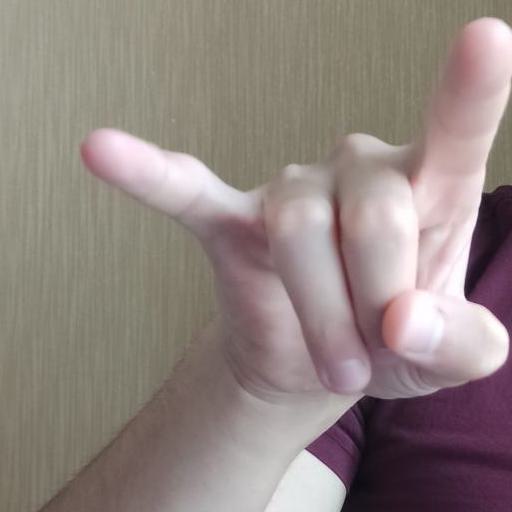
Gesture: rock